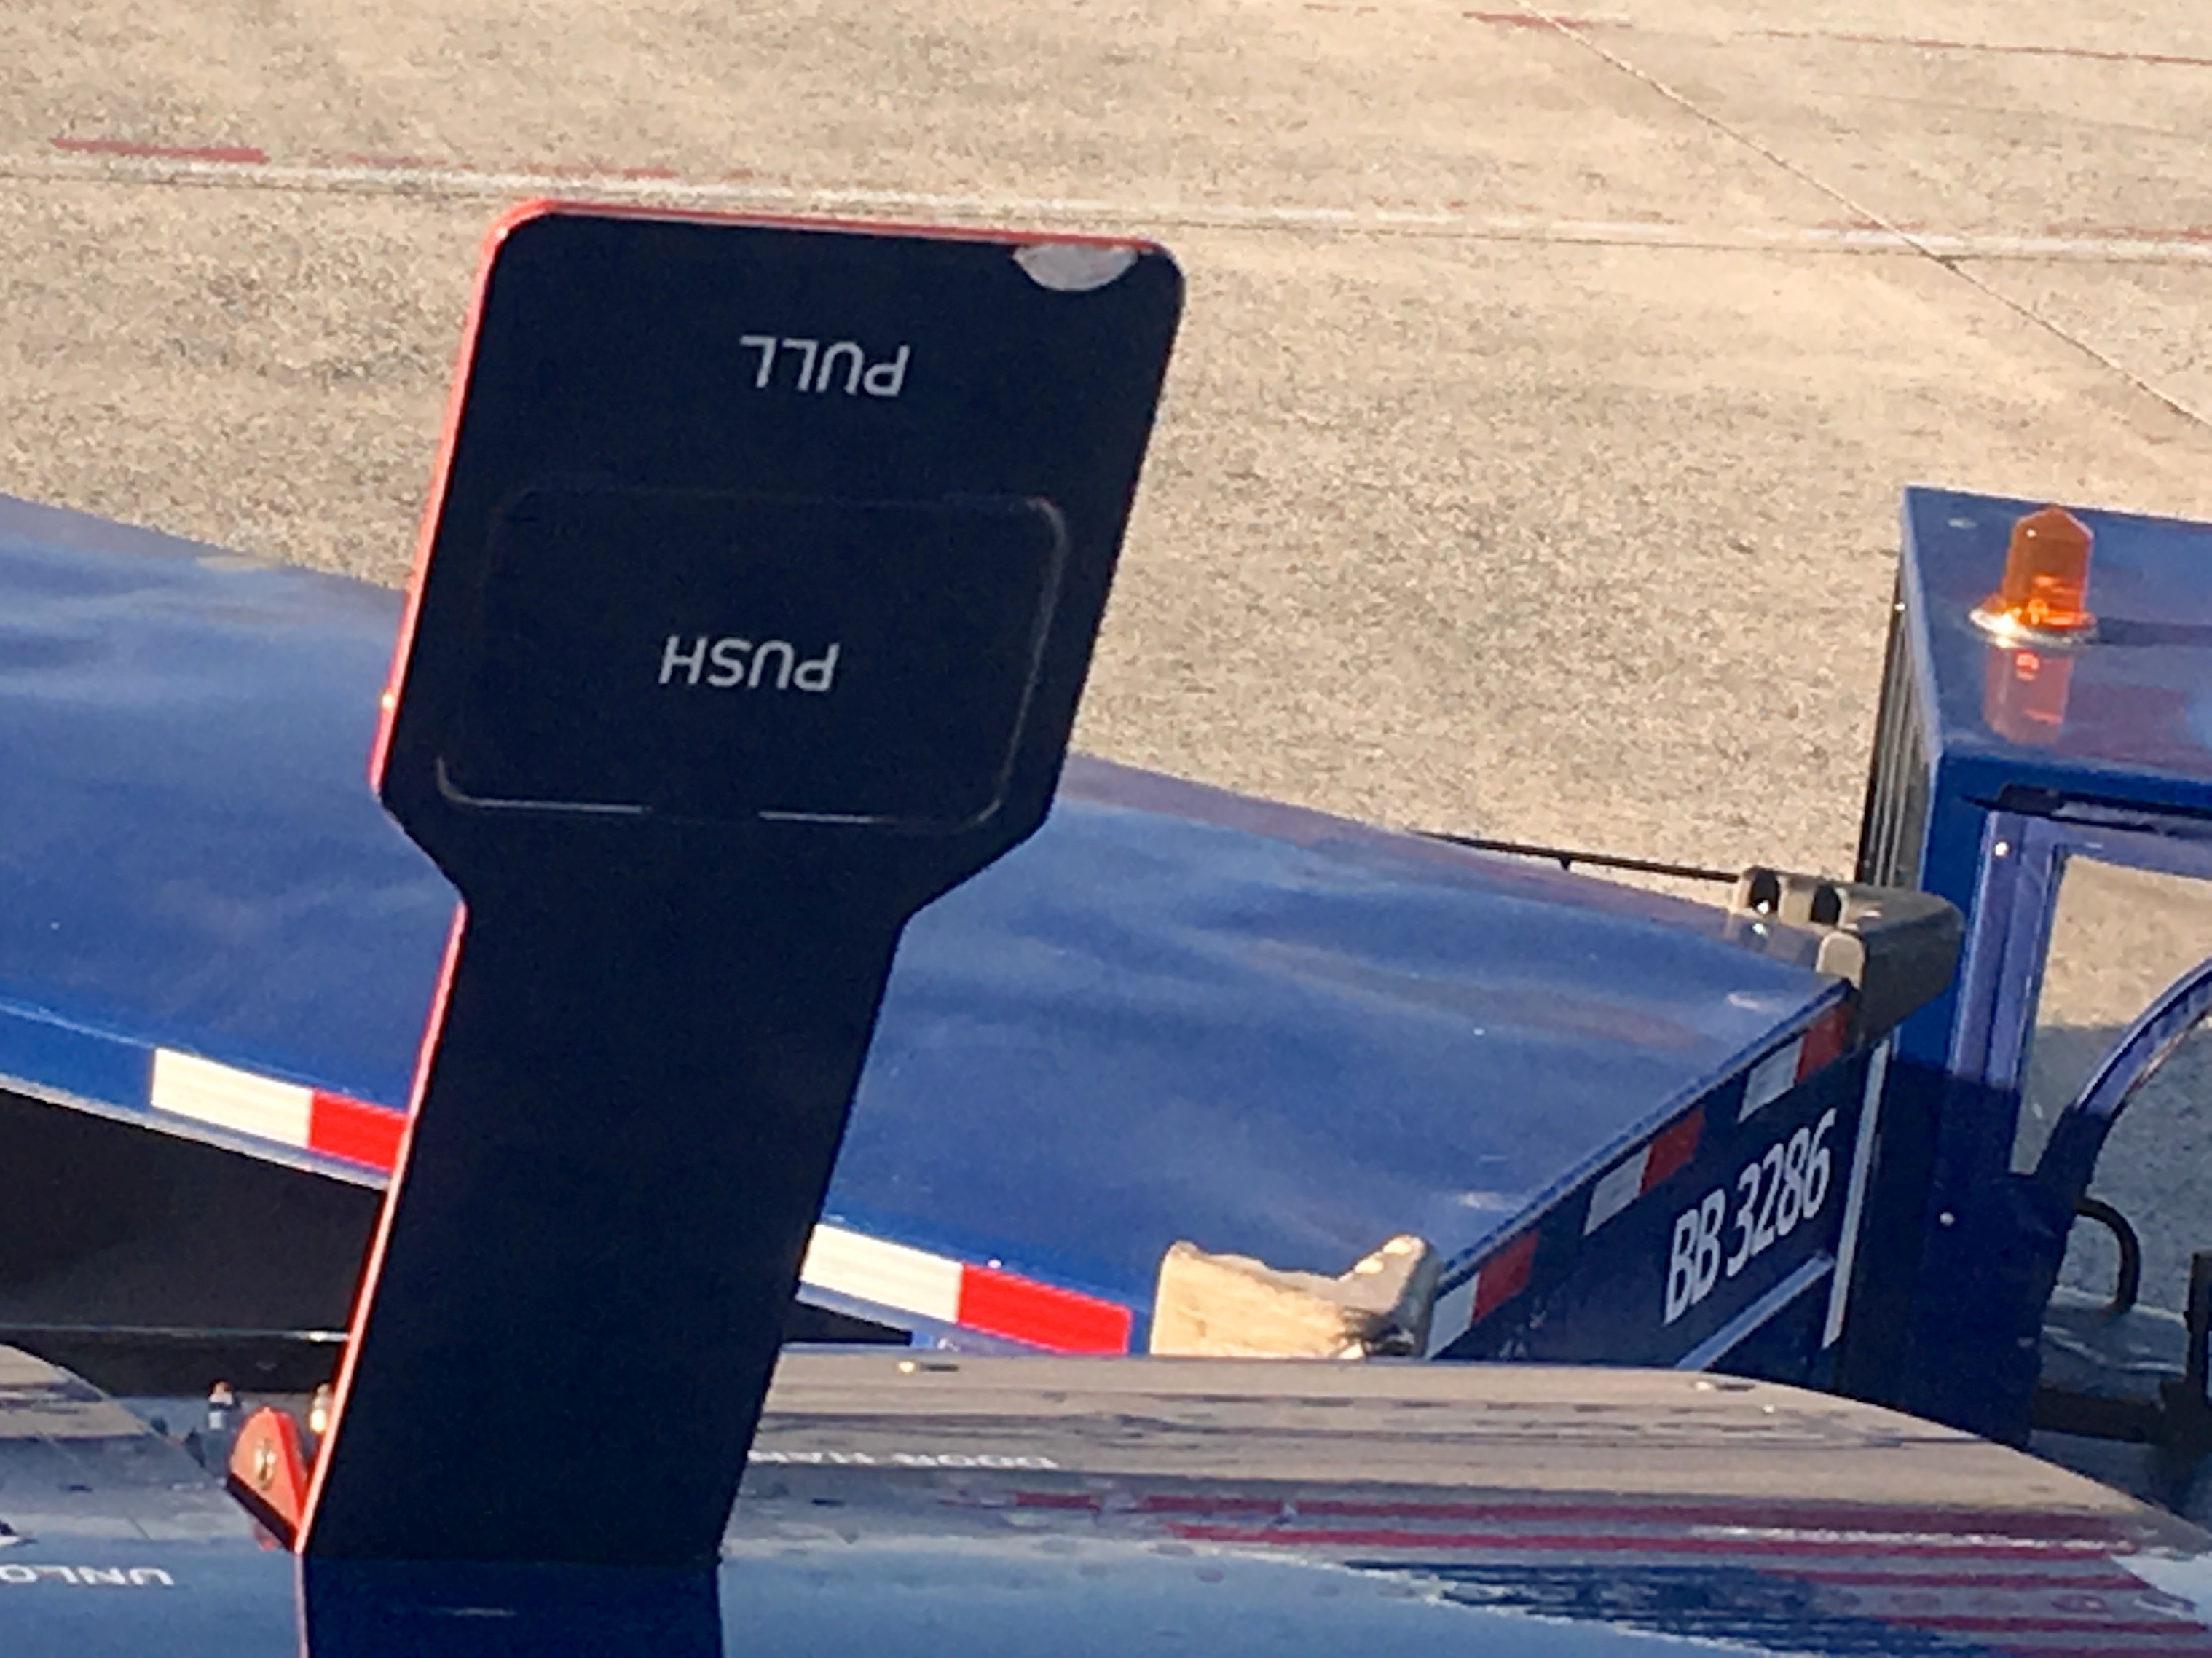
driving, airplane, aircraft, vehicle, airline, aviation, flight, push, pull, atmosphere of earth